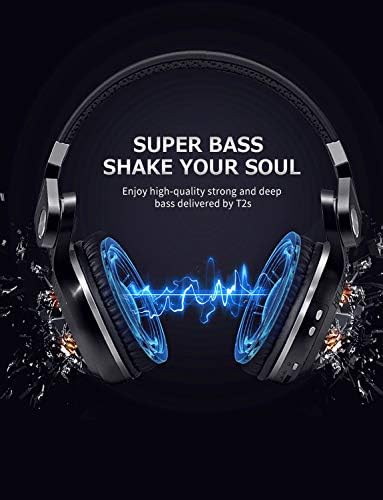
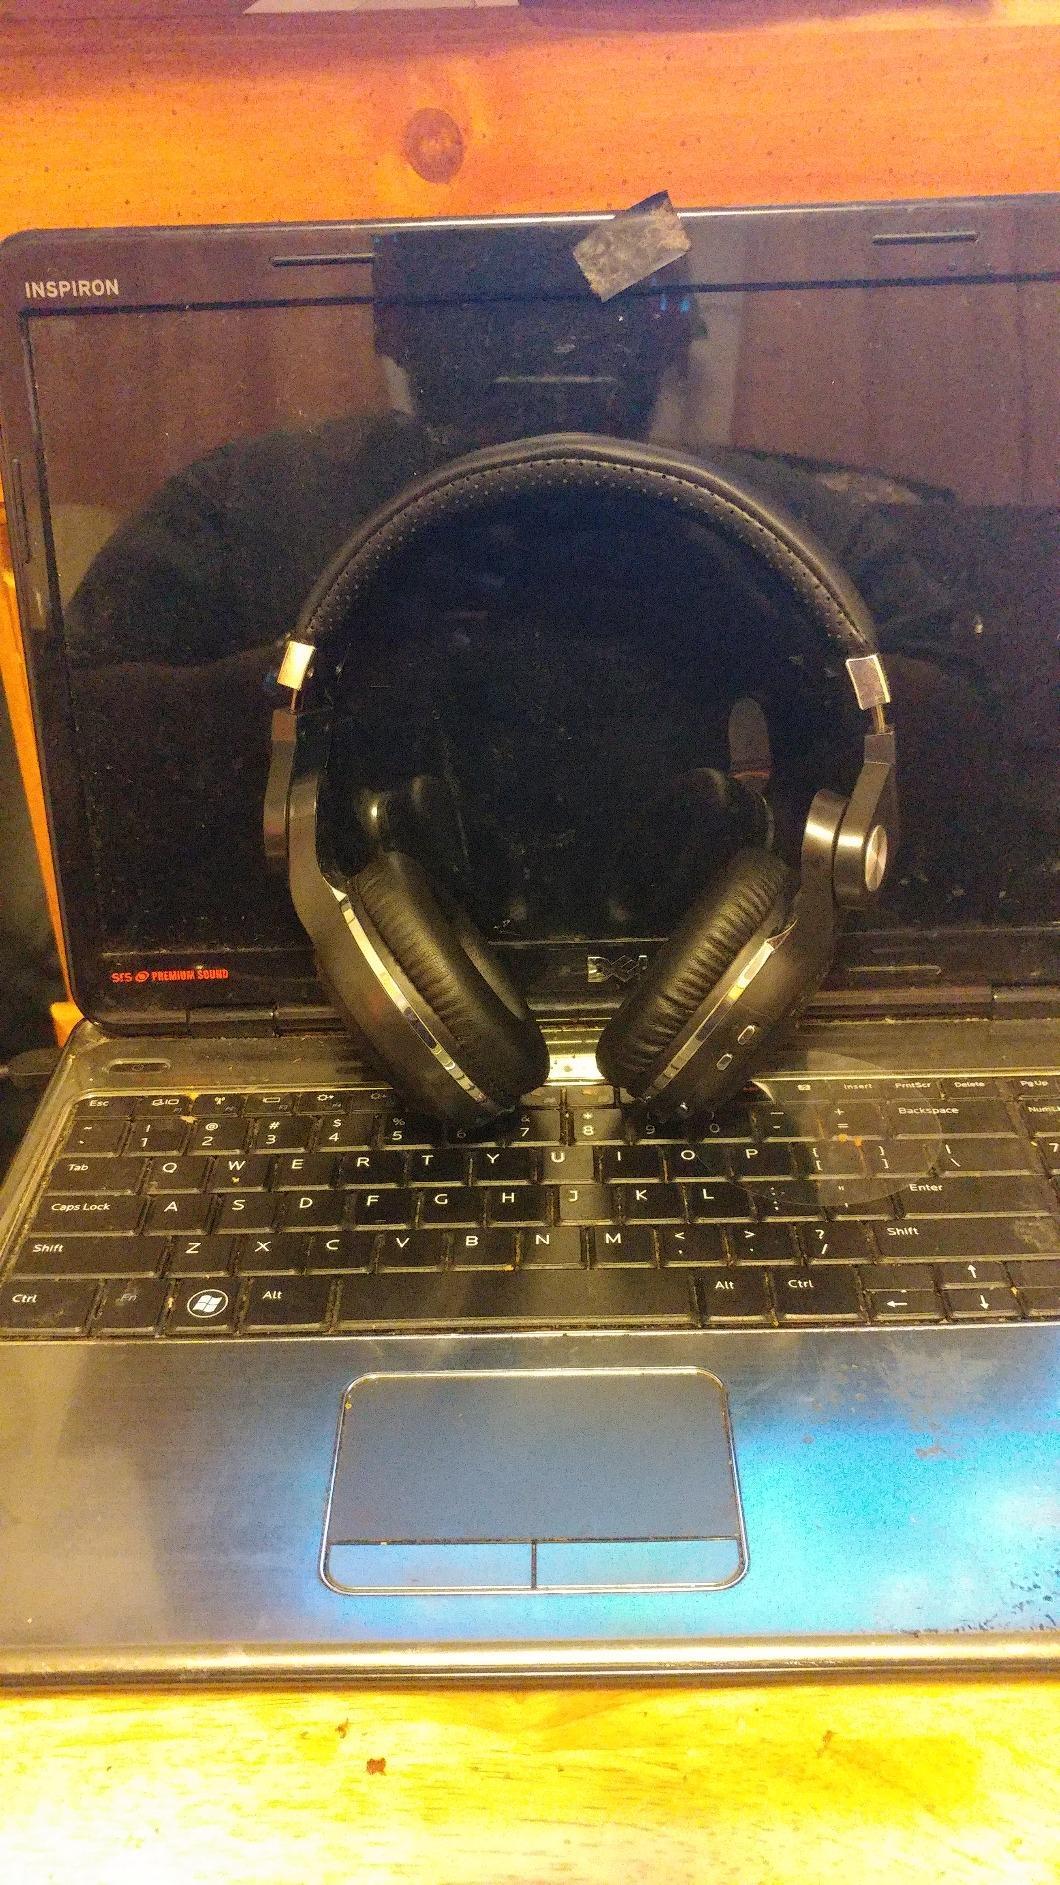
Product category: headphones
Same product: yes